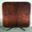
Label: table